Ernő Csíki

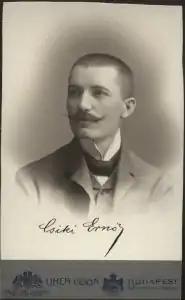
Ernő Csíki.

Ernst Csiki, Ernst Dietl or Ernő Csiki (Csíki) (22 October 1875 in Vulkan – 7 July 1954 in Budapest) was a Hungarian entomologist who specialised in Coleoptera.